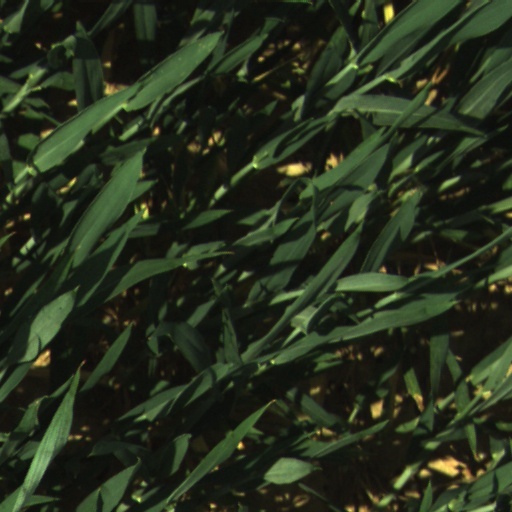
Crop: wheat